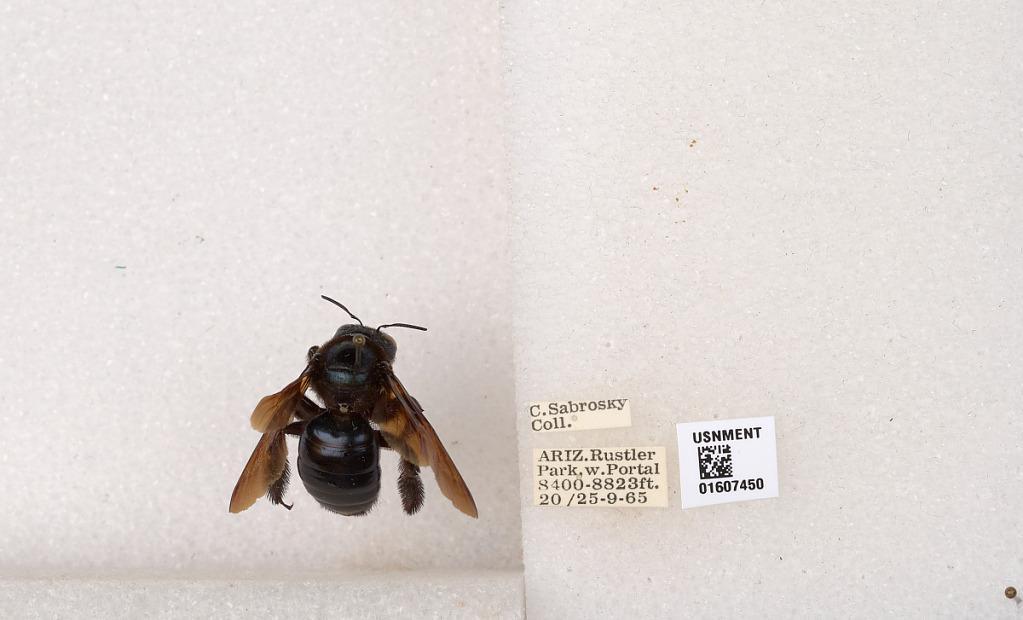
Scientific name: Xylocopa (Xylocopoides) californica arizonensis Cresson
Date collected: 1965-9-20
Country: United States
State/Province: Arizona
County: Cochise
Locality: Rustler Park, west of Portal
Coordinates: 31.9034, -109.276